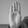
ASL letter: B